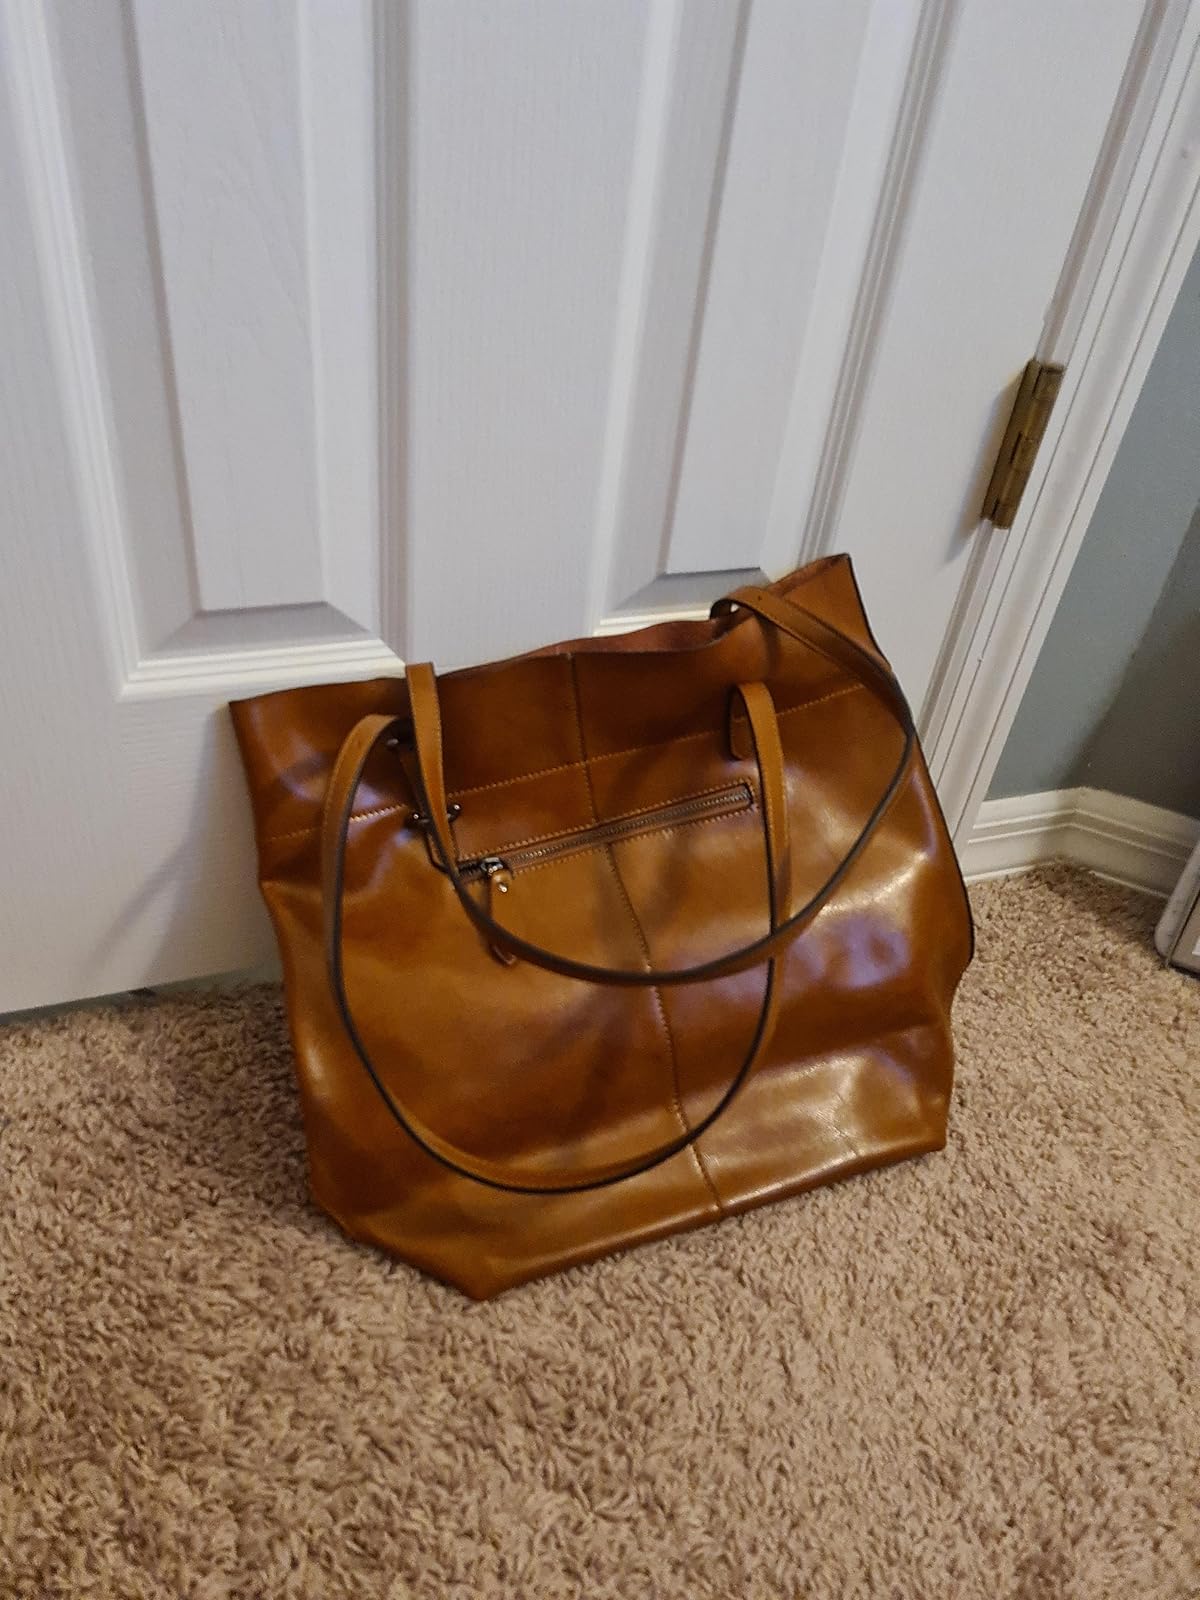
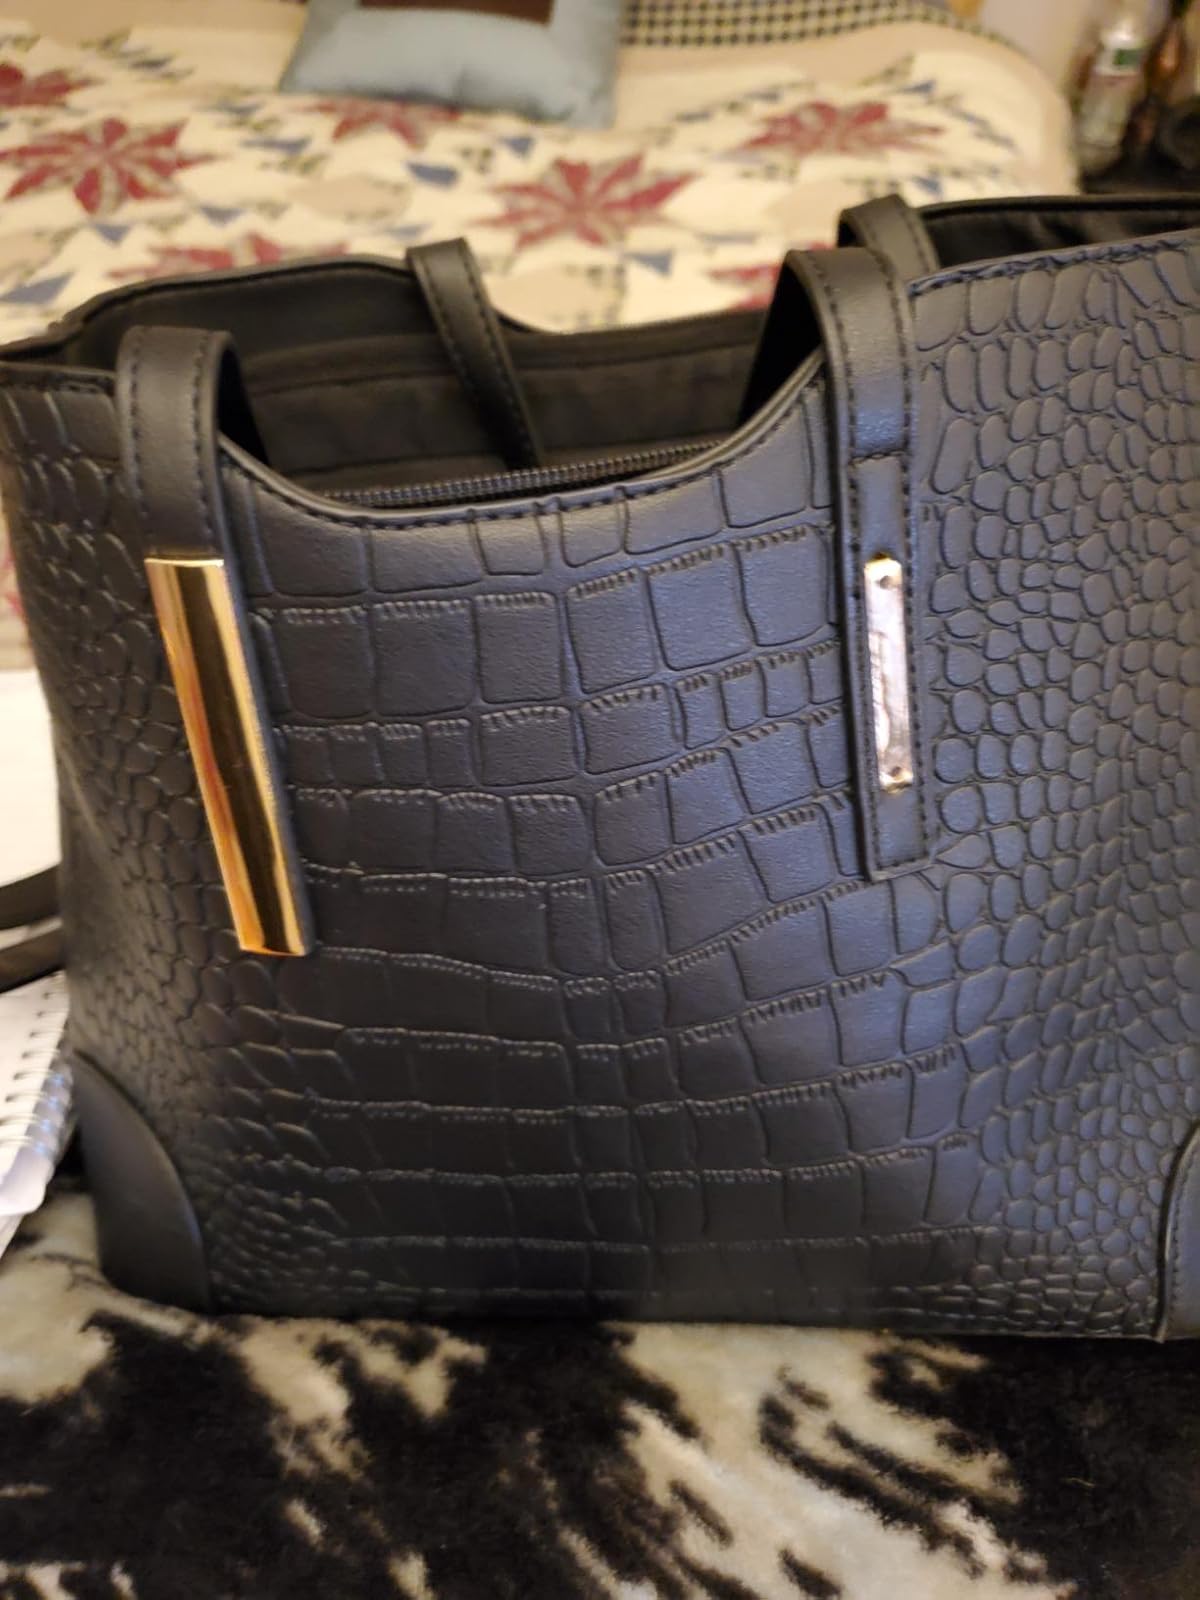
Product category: accessories_handbag
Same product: no